Harpa Þorsteinsdóttir

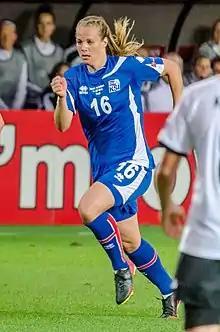
Harpa with Iceland in 2013

Harpa Þorsteinsdóttir (born 27 June 1986) is an Icelandic former footballer who played as a striker. During her career, she won the Úrvalsdeild four times and the Icelandic Cup three times. She scored 181 goals in 252 matches in the Úrvalsdeild, and was the league's top scorer on three occasions. She played 67 matches for the Iceland national team, scoring 19 goals.